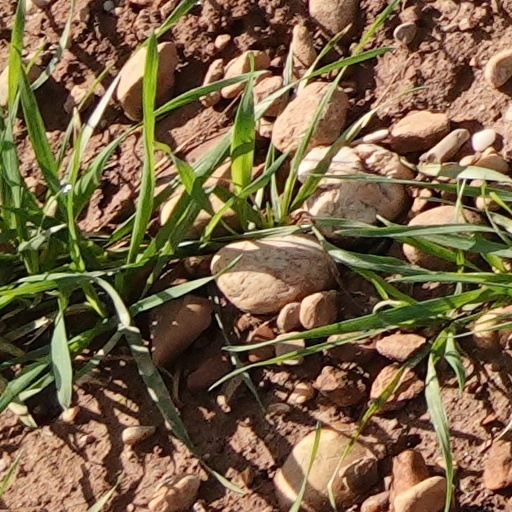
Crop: wheat